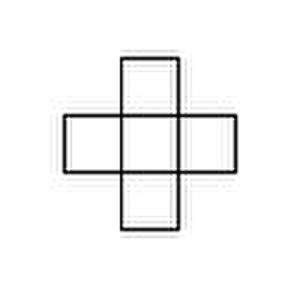
Une image très simple créee par moi meme sous photoshop représenant un maillage carré...
Le terme de dendrite s'applique à un certain type de croissance fractale, de par leur ressemblance aux dendrites biologiques